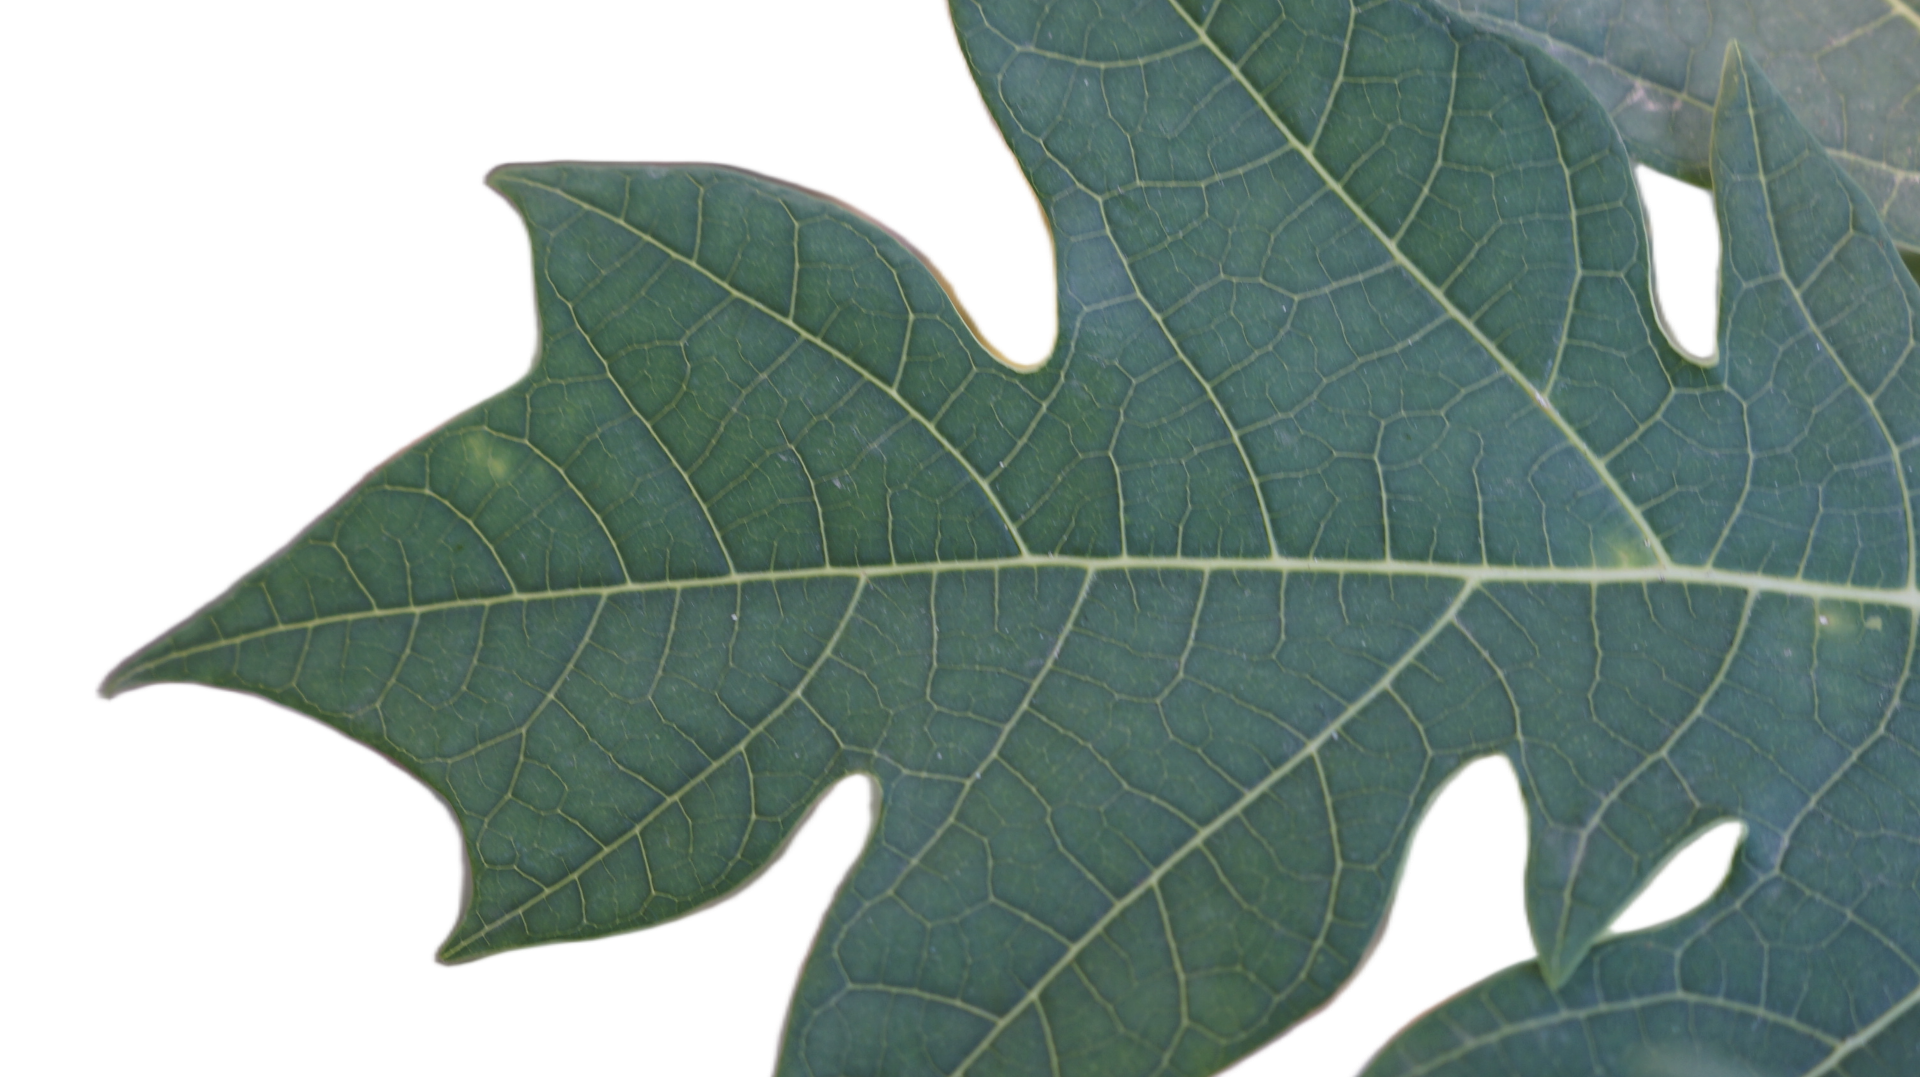
Crop: Papaya
Label: Healthy_leaf